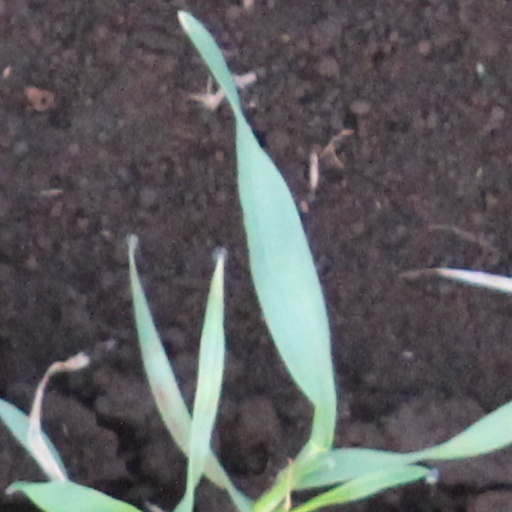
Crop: wheat